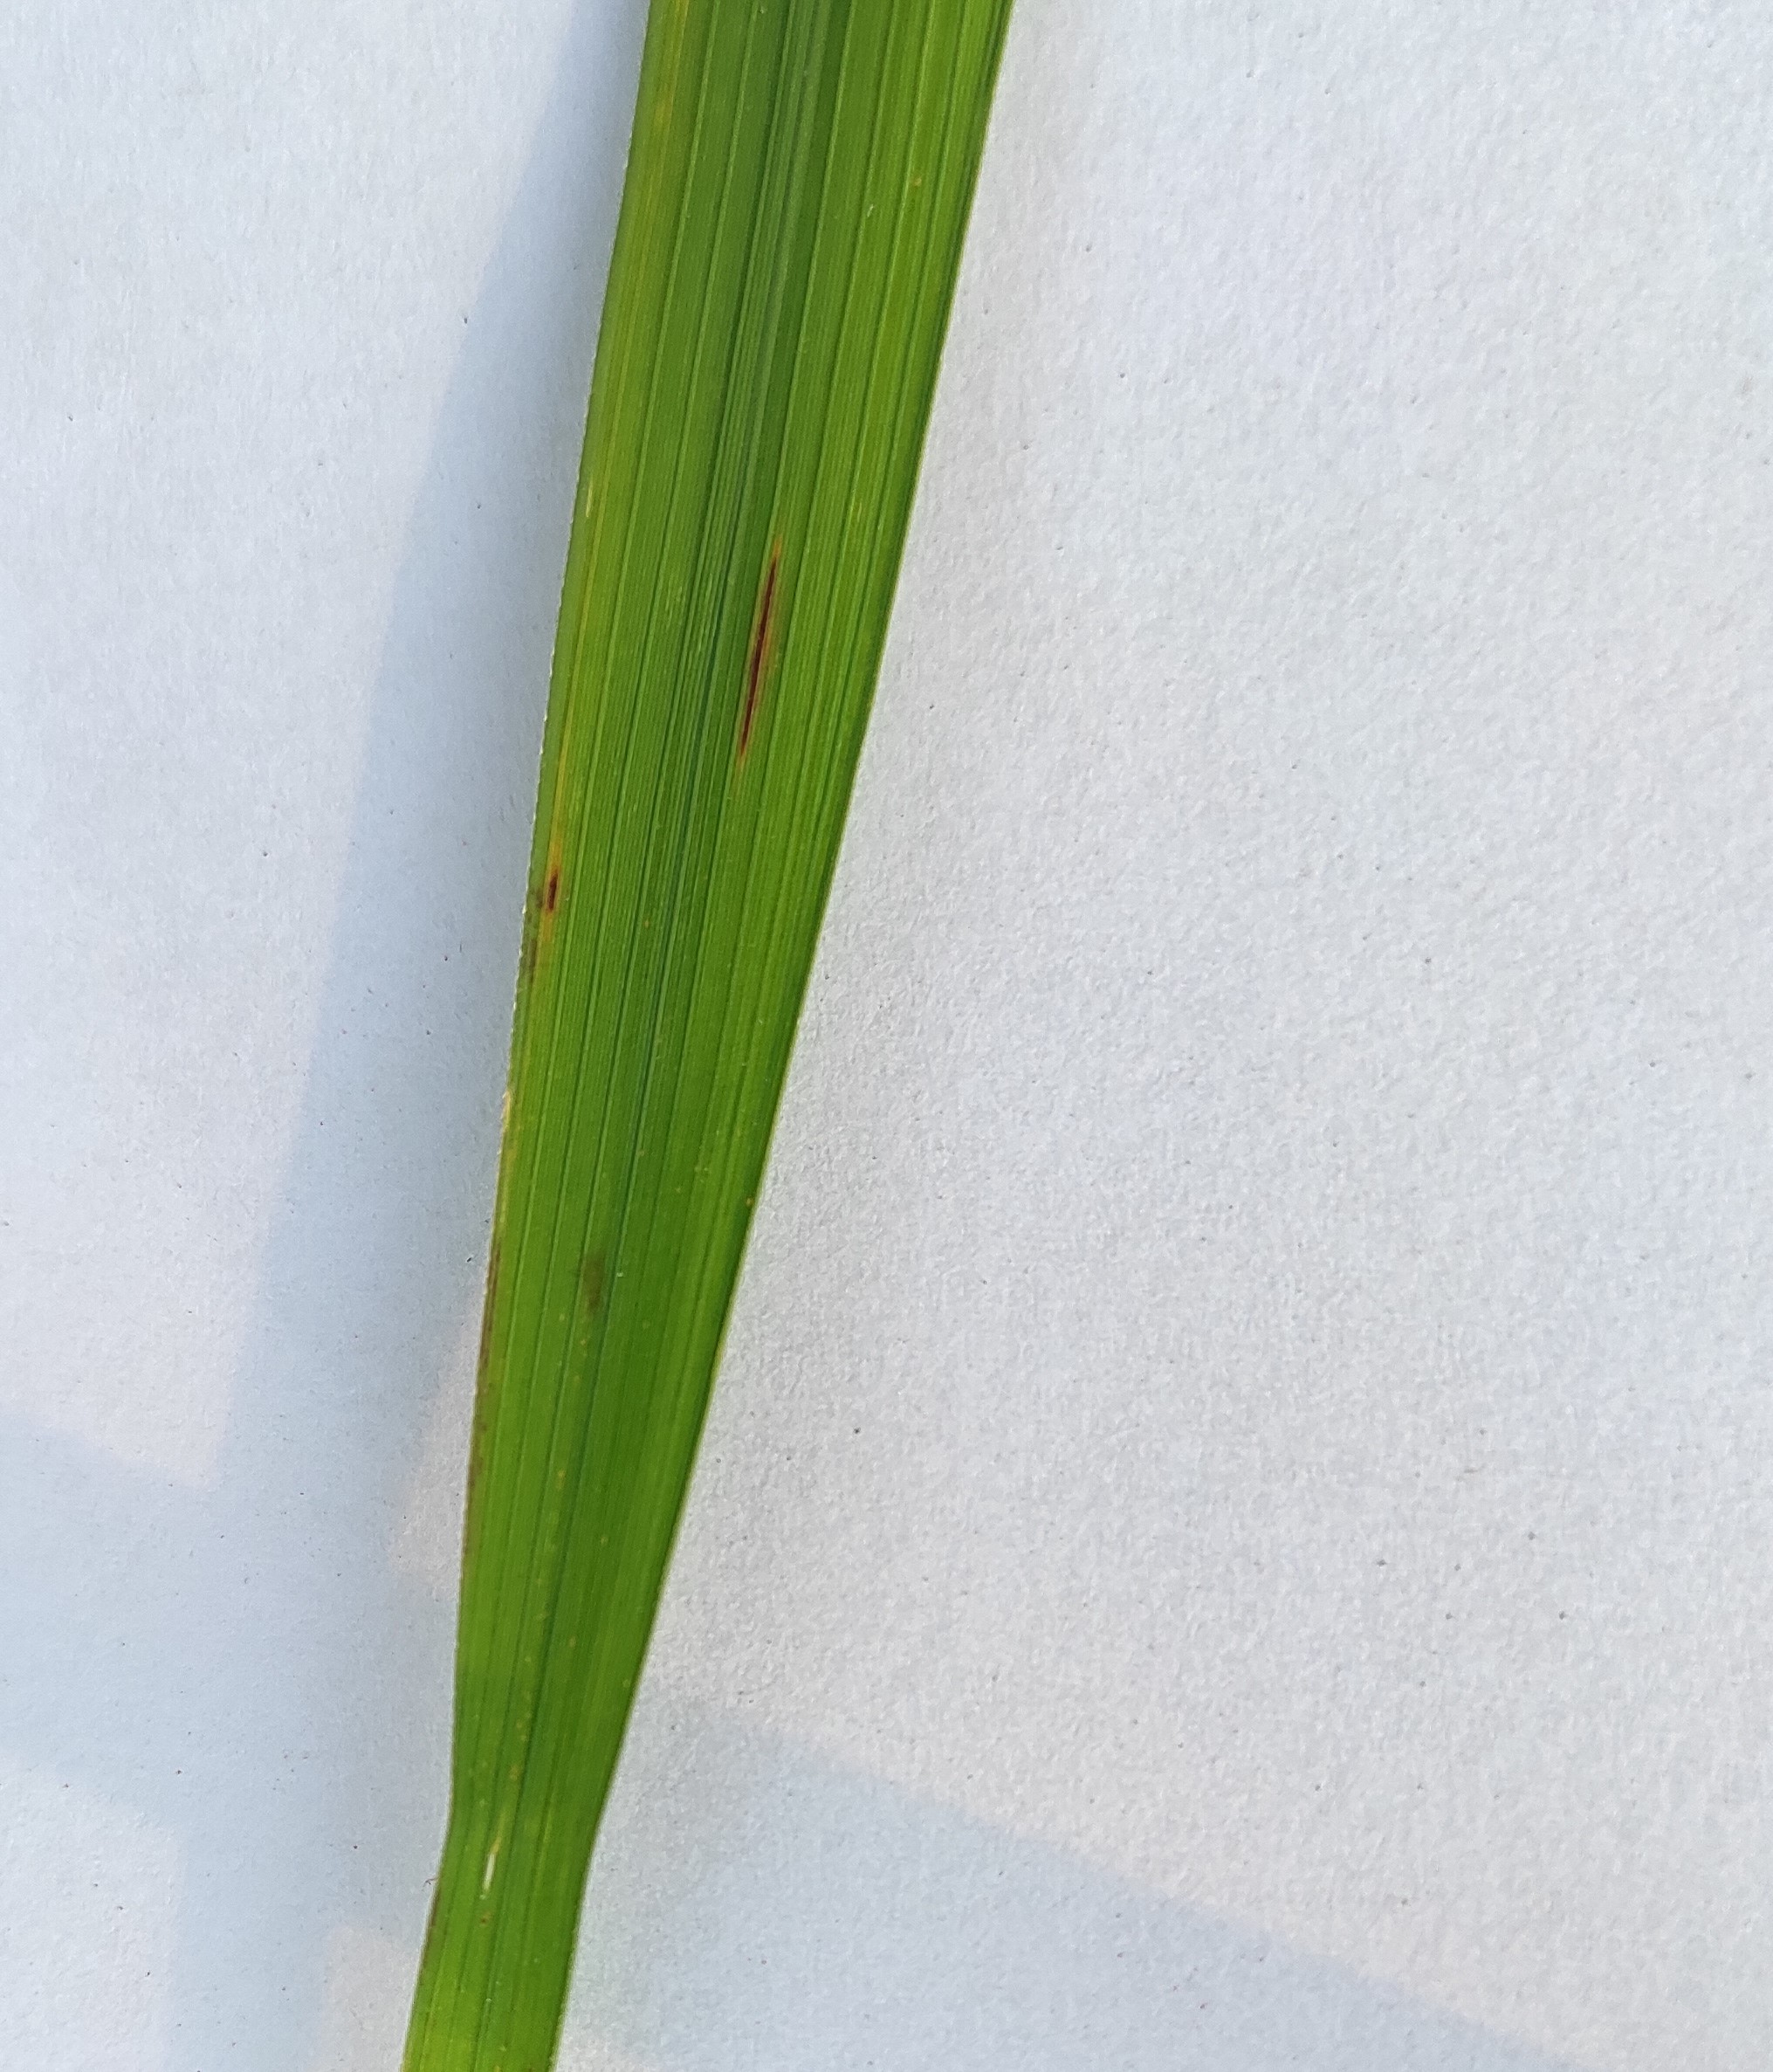
Label: Rice Blast